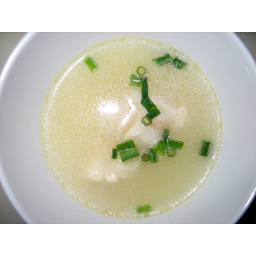
fish chunks in a nohu clear broth.